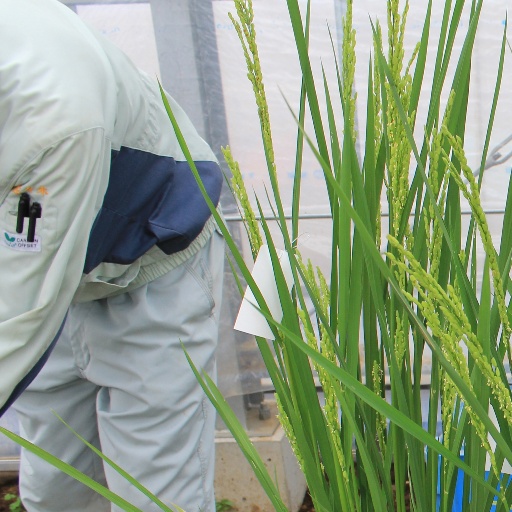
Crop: rice